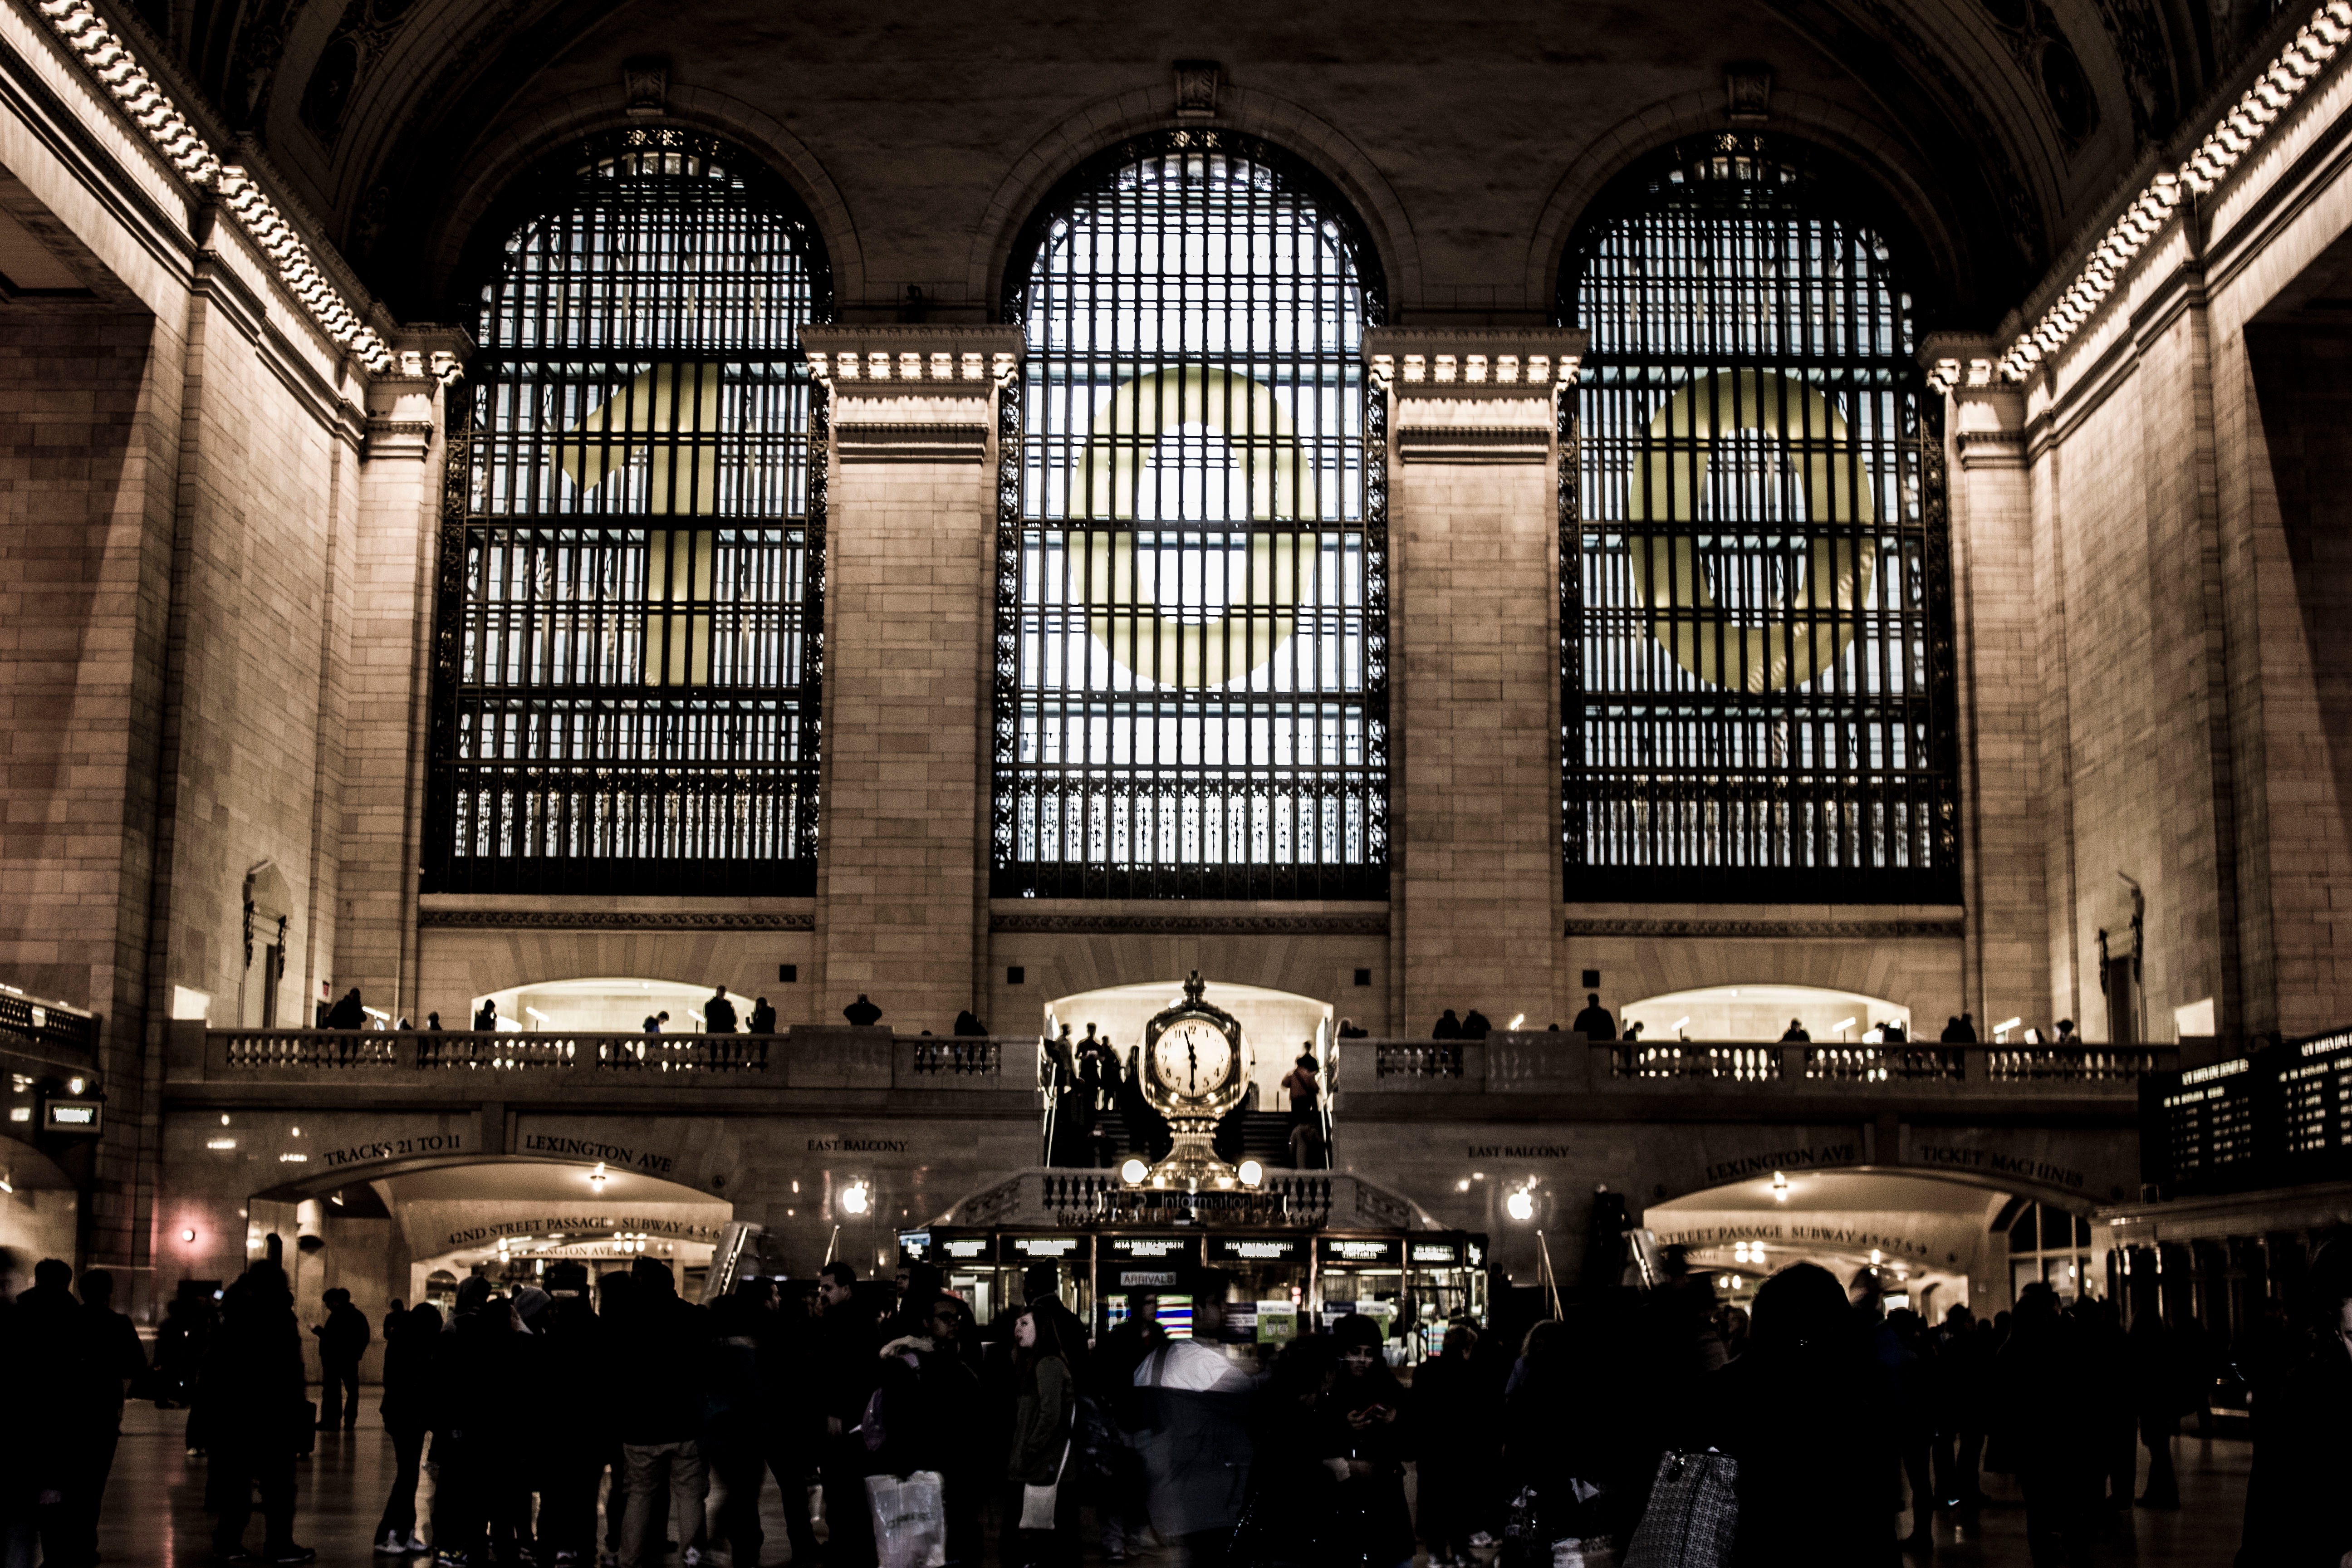
architecture, building, city, cityscape, landmark, facade, cathedral, symmetry, metropolis, urban area